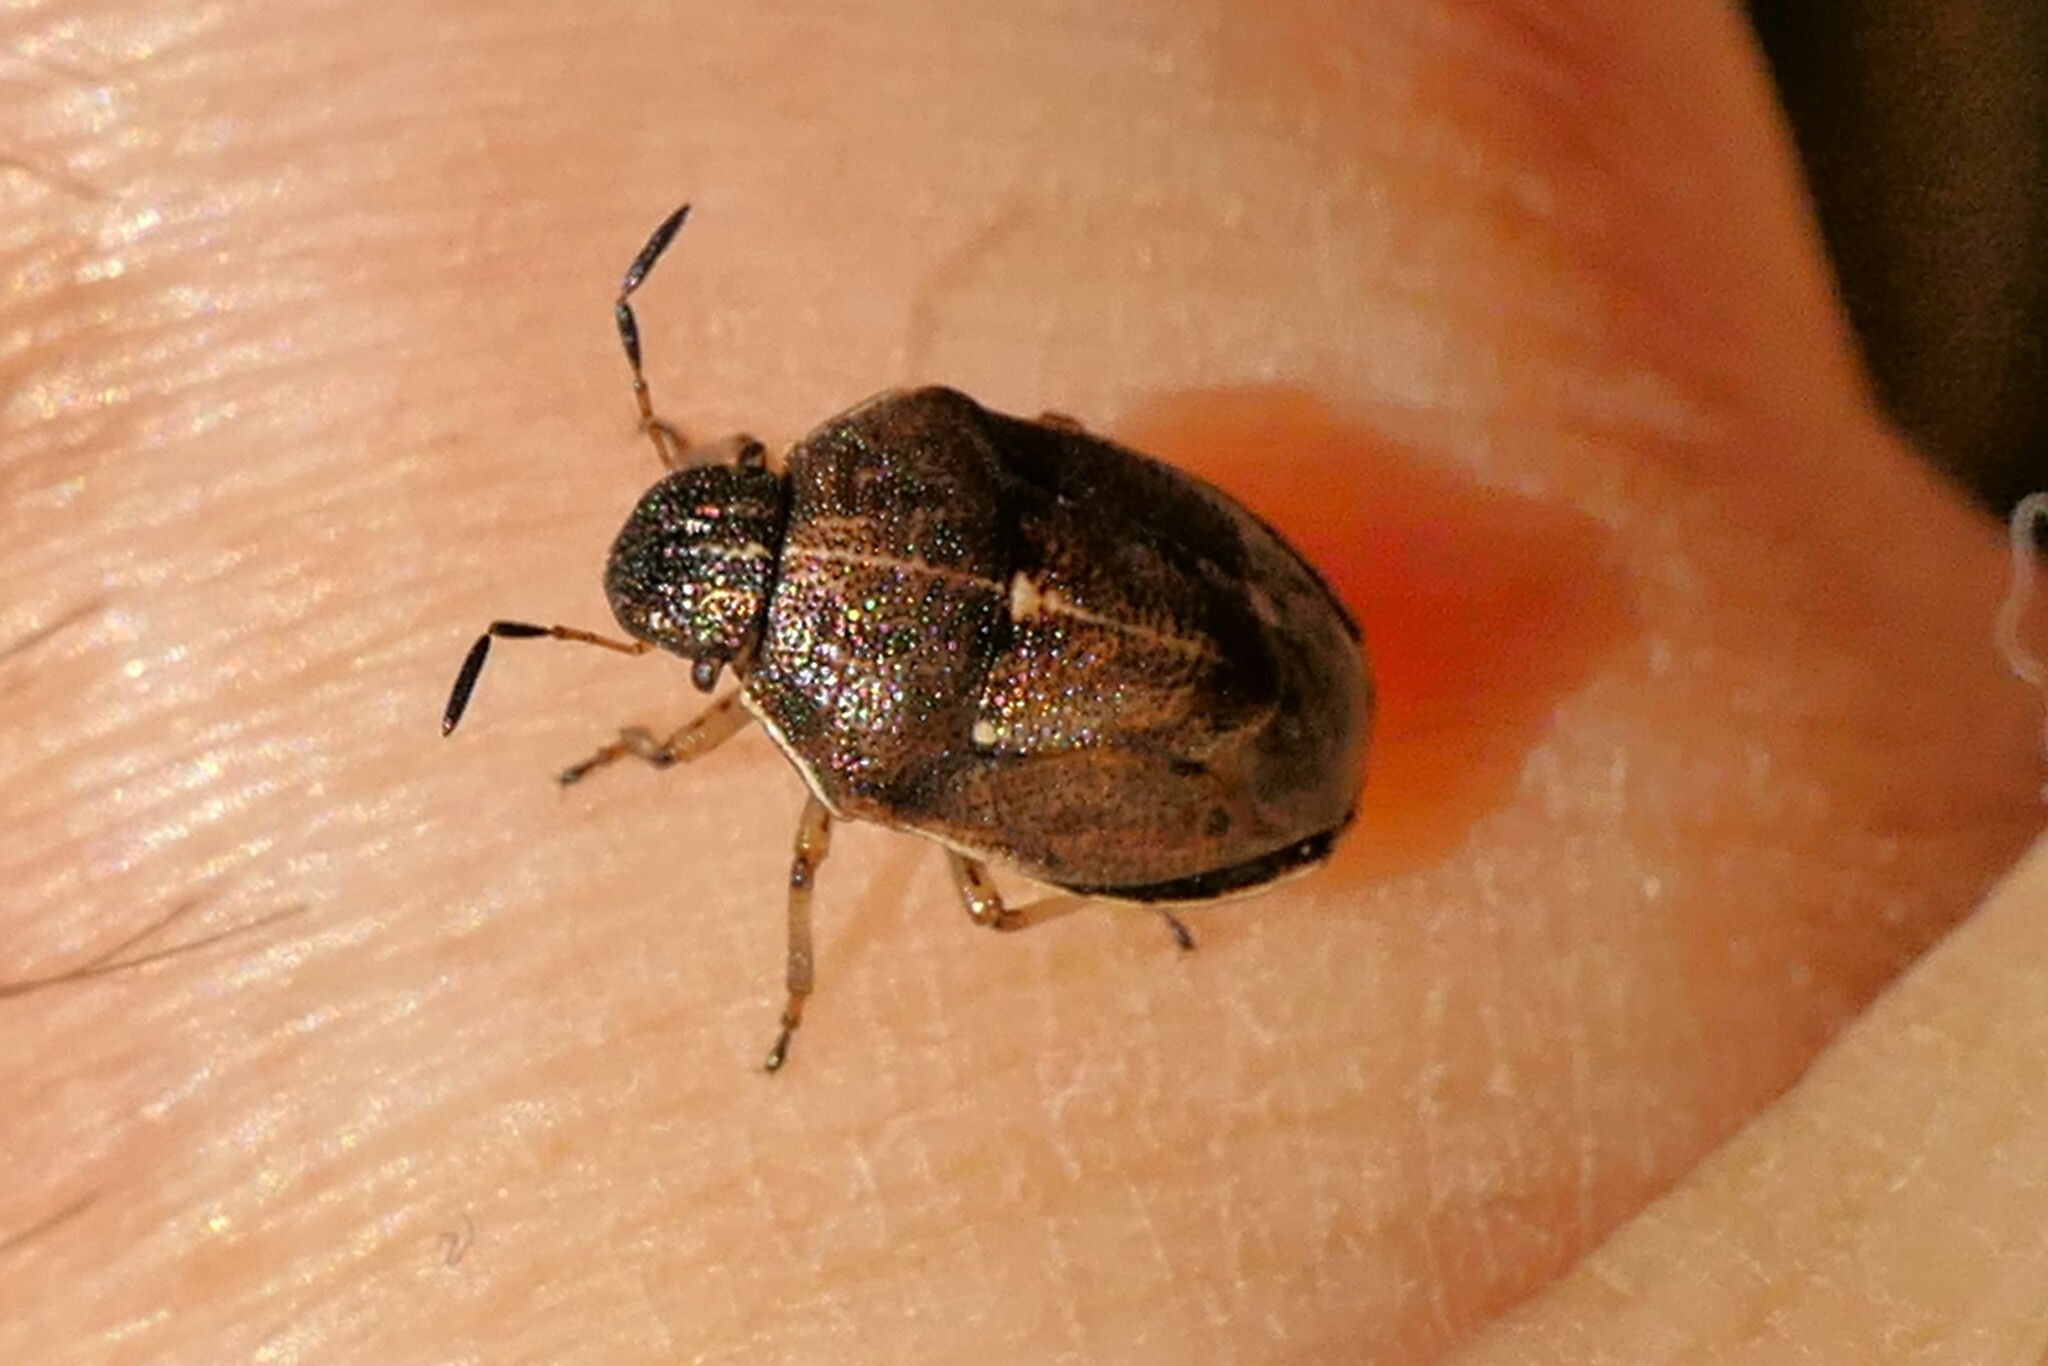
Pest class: stink_bug